Zombieland

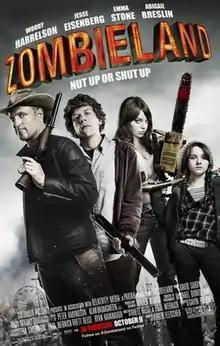
Theatrical release poster

Zombieland is a 2009 American post-apocalyptic zombie comedy film directed by Ruben Fleischer in his directorial debut and written by Rhett Reese and Paul Wernick. It stars Woody Harrelson, Jesse Eisenberg, Emma Stone, Abigail Breslin, and Bill Murray. In the film, four survivors of a zombie apocalypse, Tallahassee (Harrelson), Columbus (Eisenberg), Wichita (Stone), and Little Rock (Breslin) make their way on an extended cross-country road trip to find a sanctuary free from zombies.